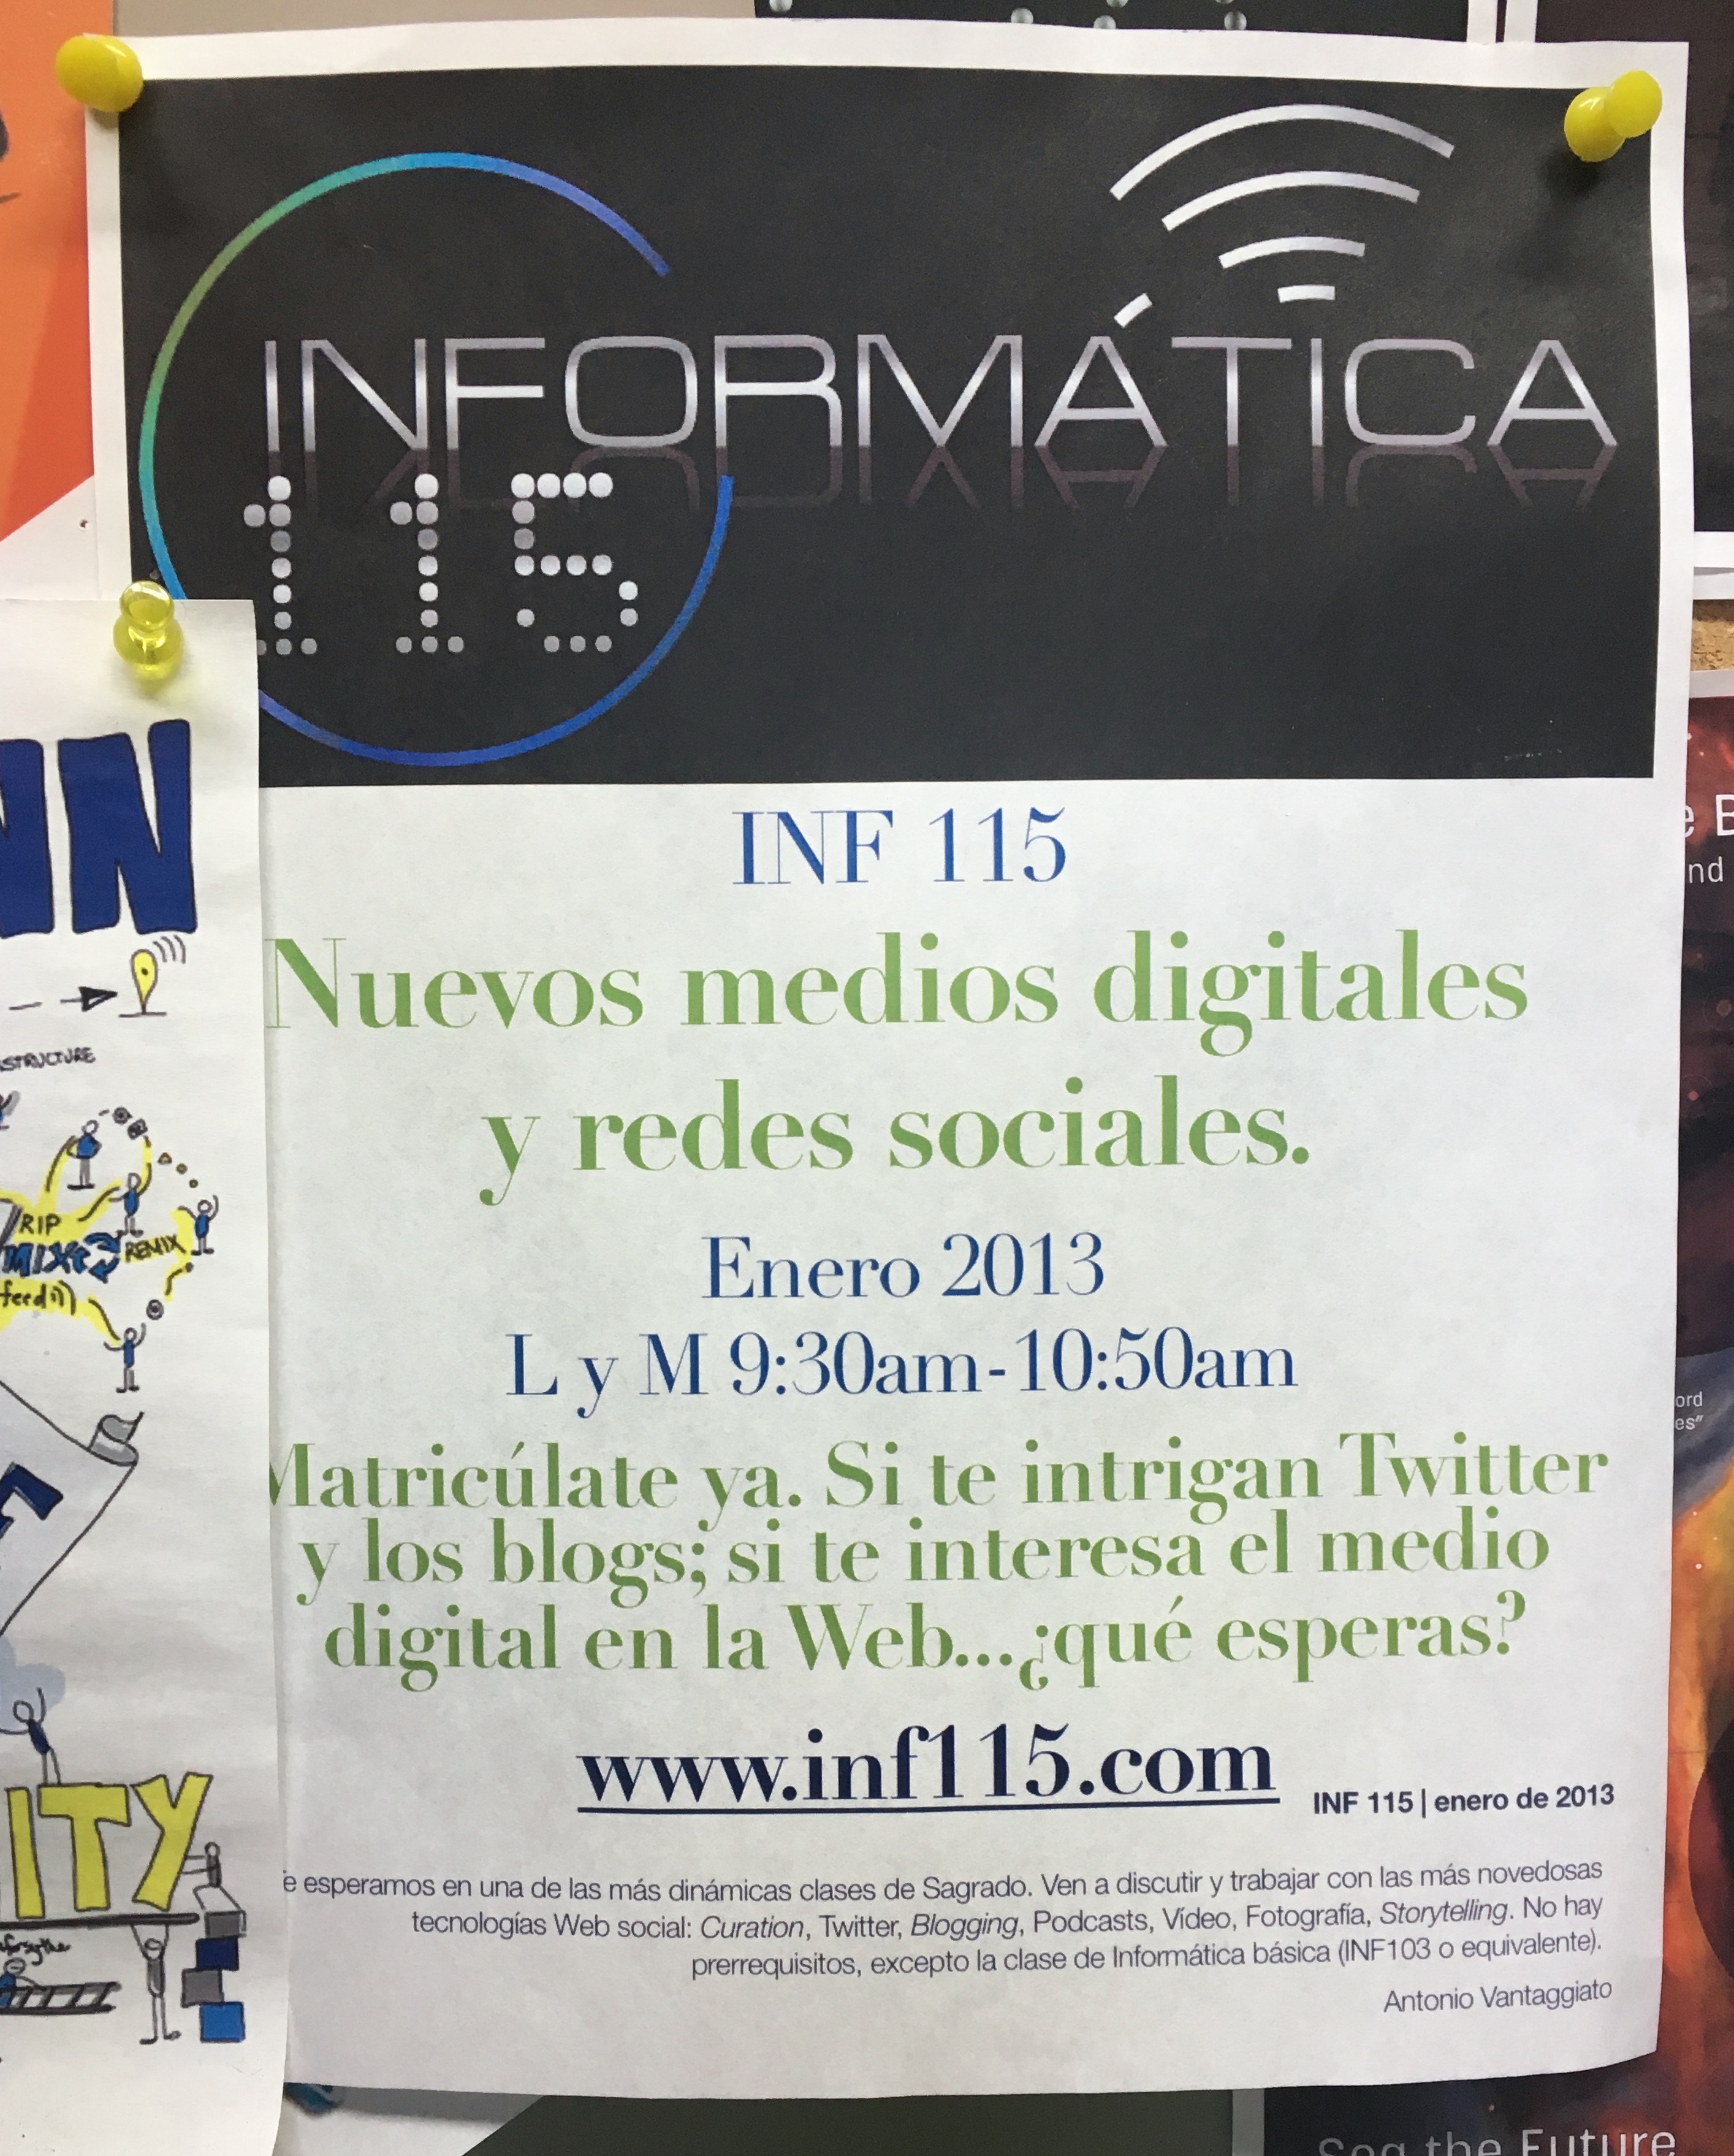
advertising, banner, brand, font, text, presentation